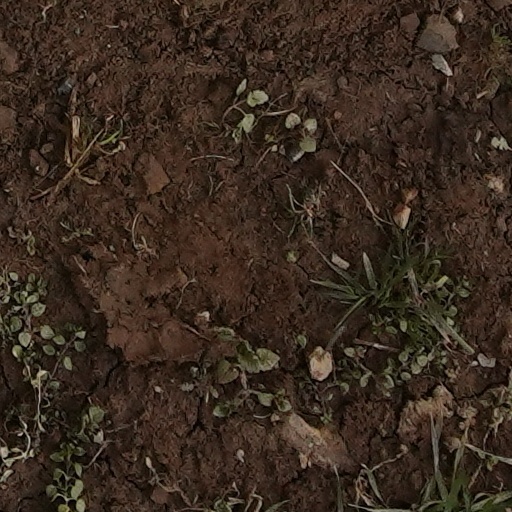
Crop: wheat